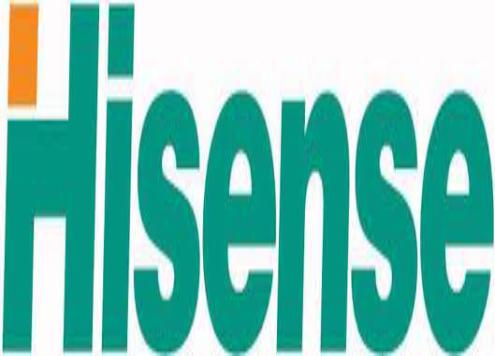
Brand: Hisense
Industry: Electronic